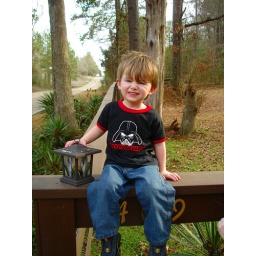
Sitting on our fence in Florence. I adore that shirt he has on!